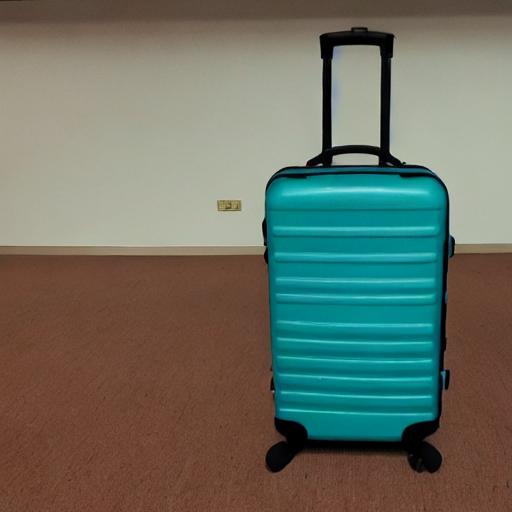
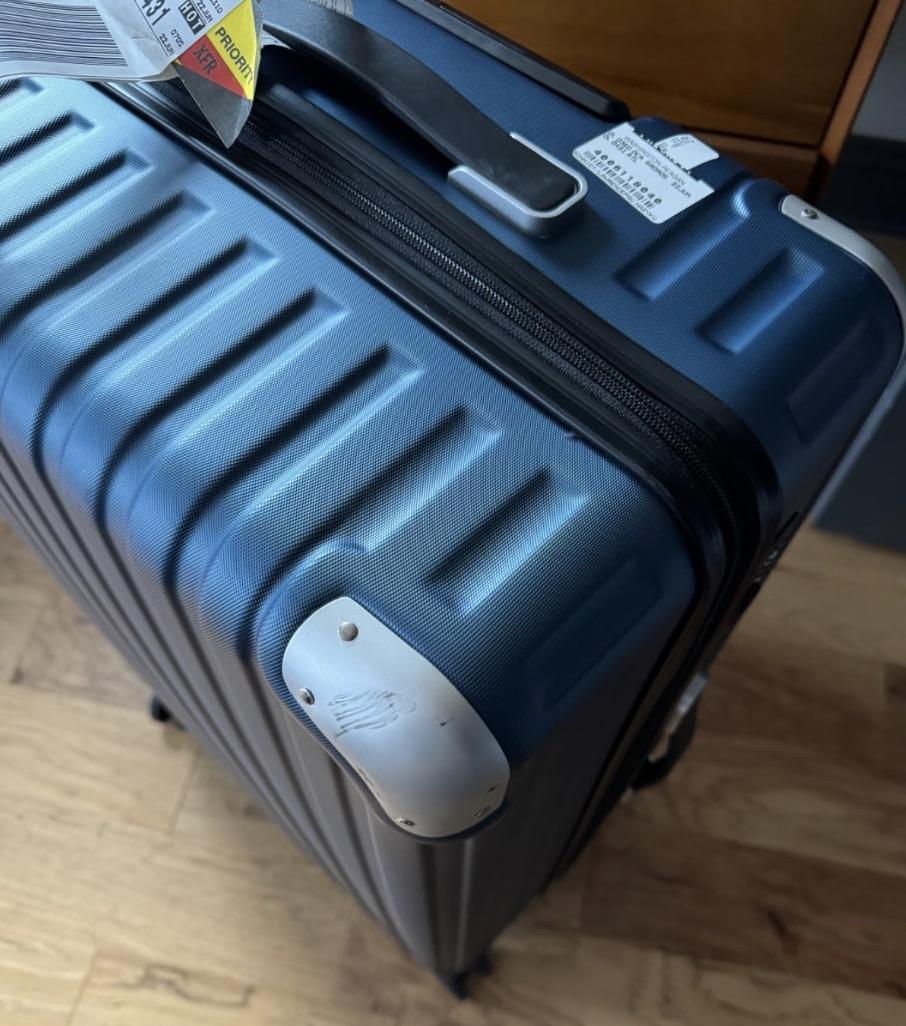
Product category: items_tea
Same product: no